Status Quo (Jerusalem and Bethlehem)

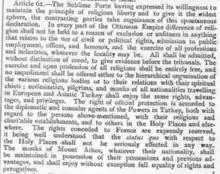
The Status Quo was formalized in international law in Article 62 of the Treaty of Berlin (1878): "The rights conceded to France are expressly reserved, it being well understood that the status quo with respect to the Holy Places shall not be seriously affected in any way."

Controlled by the Roman Empire and then, following its division, by the Eastern Roman (Byzantine) Empire, these eastern sites first became a point of contention in the centuries following 1054, when the Catholic Church and the Eastern Orthodox Church separated. Following the seizure of the Holy Land by knights from the West in the First Crusade, the Catholic church became the custodian of the churches in Jerusalem. With the defeat of the crusader states and the rise of the Ottoman Empire, control of the sites oscillated between the Catholic (Latin) and the Orthodox (Greek) churches, depending upon which could obtain a favorable (decree) from the Ottoman Sublime Porte at a particular time, often through outright bribery. Violent clashes were not uncommon. There was no agreement about this question, although it was discussed at the negotiations to the Treaty of Karlowitz between the Ottoman Empire and the Holy League in 1699.